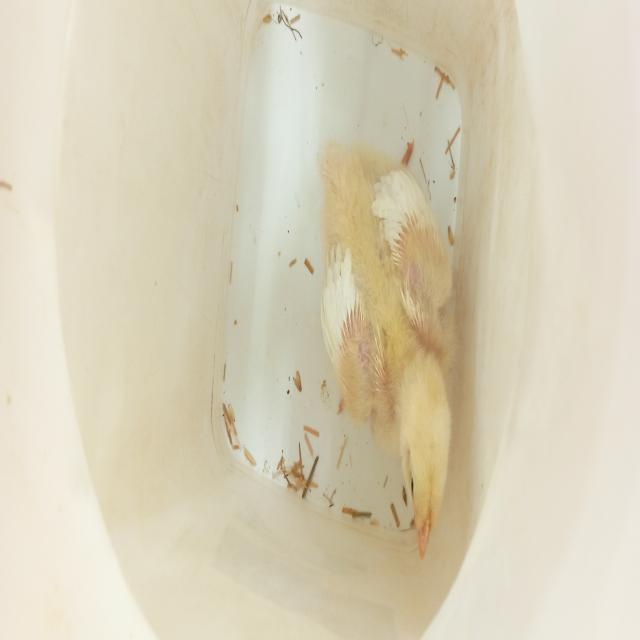
Weight: 398 g